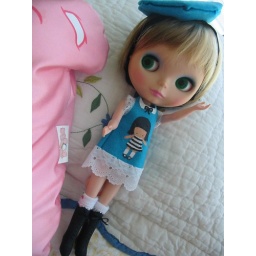
riley in her new dress + hat